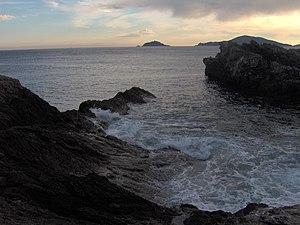
L'île du Tino est une petite île située à l'extrémité occidentale du golfe de La Spezia. Son territoire fait partie de la commune italienne de Porto Venere. Depuis 1997, l'île du Tino ainsi que celles du Tinetto, de Palmaria, Porto Venere et les Cinque Terre ont été admises au patrimoine mondial de l'UNESCO.